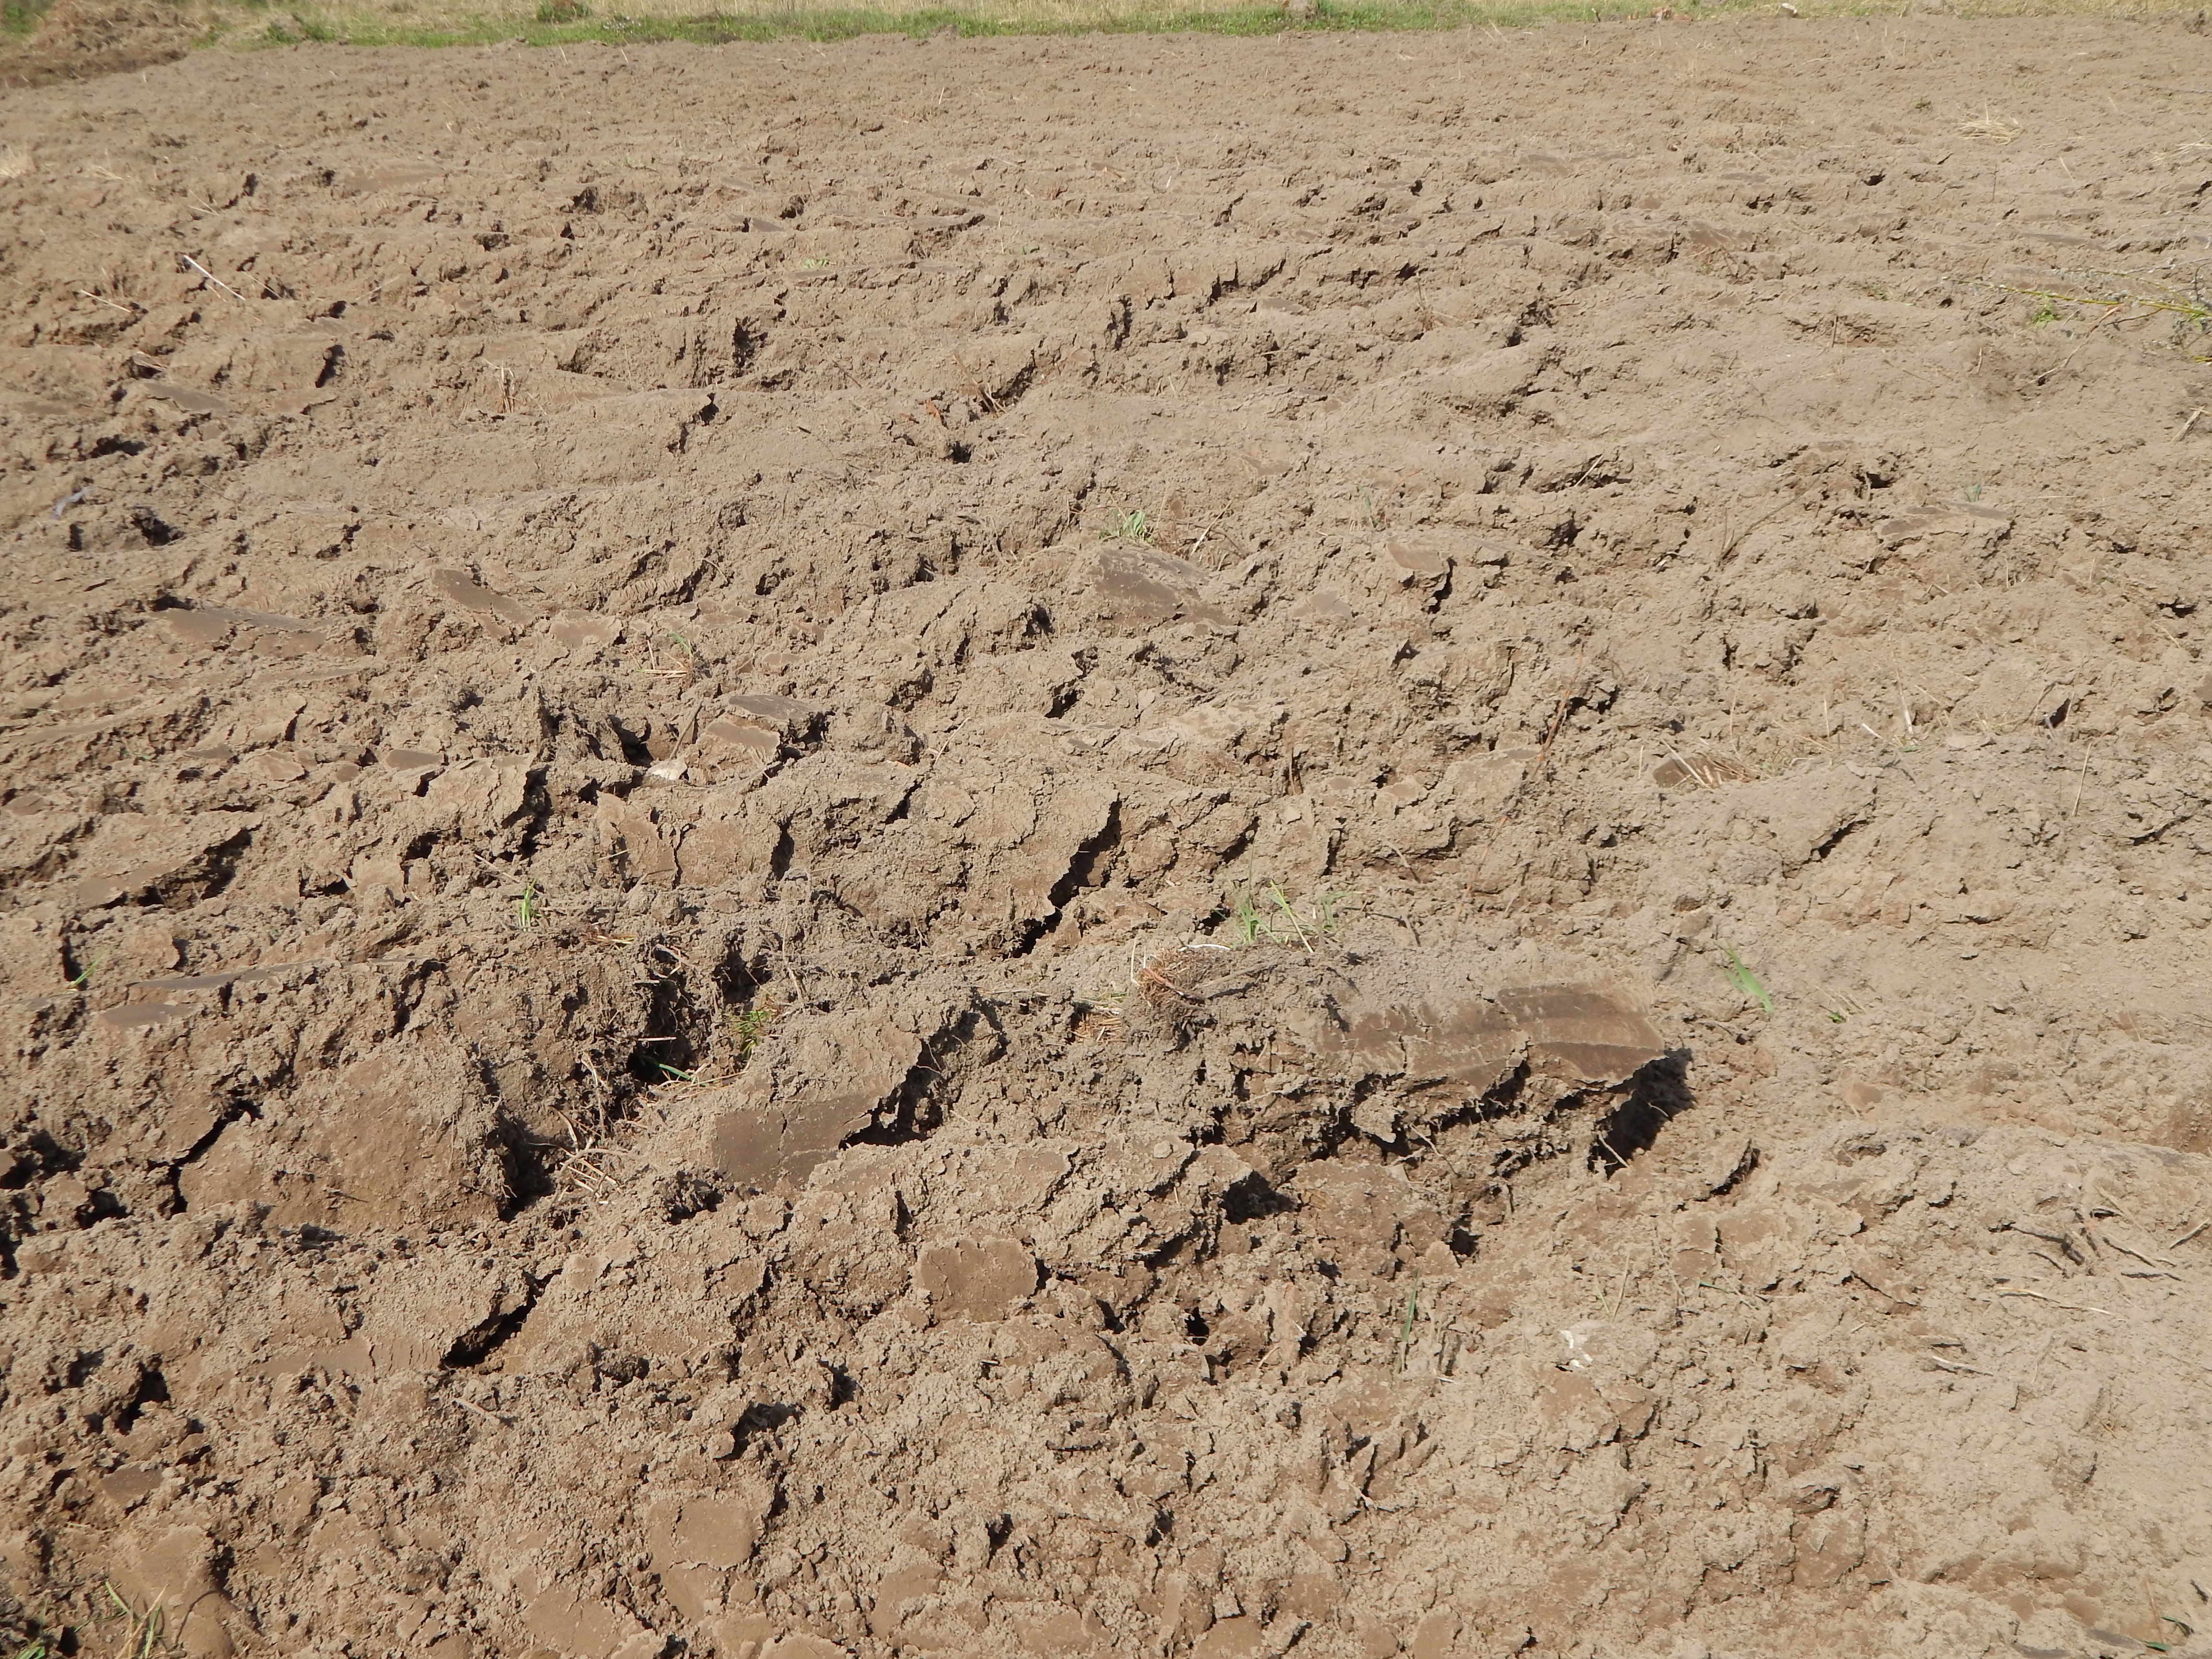
field, plowed, soil, crops, arable, earth, plow, agriculture, background, texture, farming, nature, rural, brown, spring, fields, pattern, land, crop, sowing, countryside, green, farm, agronomy, drought, ecoregion, grass, grass family, steppe, sand, shrubland, mud